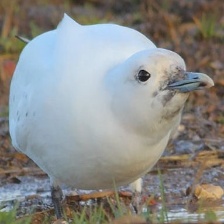
Species: IVORY GULL
Scientific name: PAGOPHILA EBURNEA